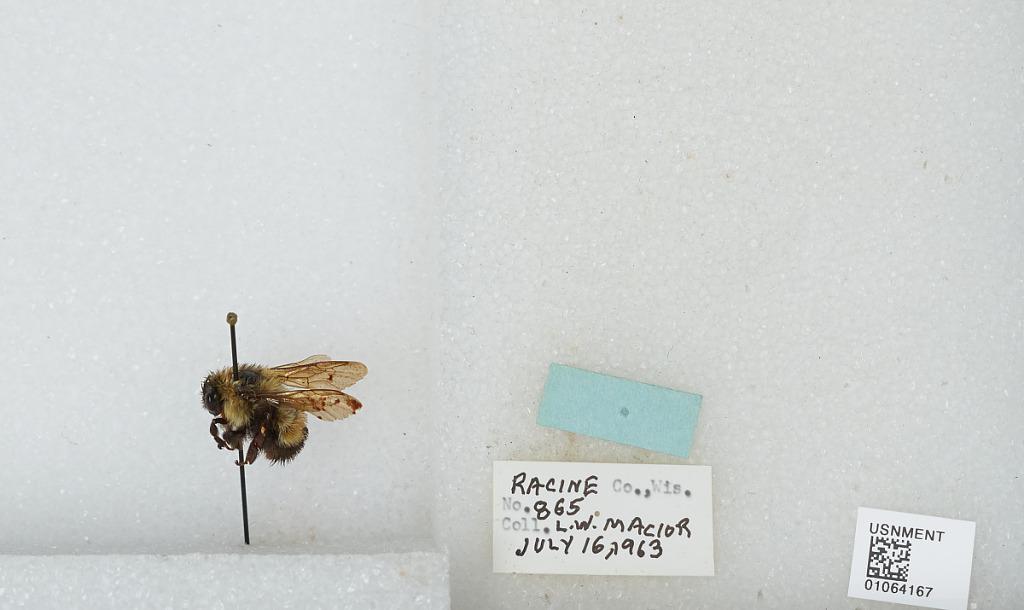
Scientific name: Bombus (Bombus) affinis Cresson
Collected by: L. Macior
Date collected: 1963-7-16
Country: United States
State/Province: Wisconsin
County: Racine
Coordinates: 42.78, -87.76